John Richardson (New Zealand politician)

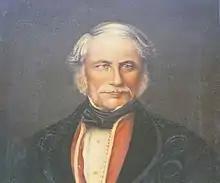

Sir John Larkins Cheese Richardson (4 August 1810 – 6 December 1878) was a 19th-century New Zealand politician, and a cabinet minister.